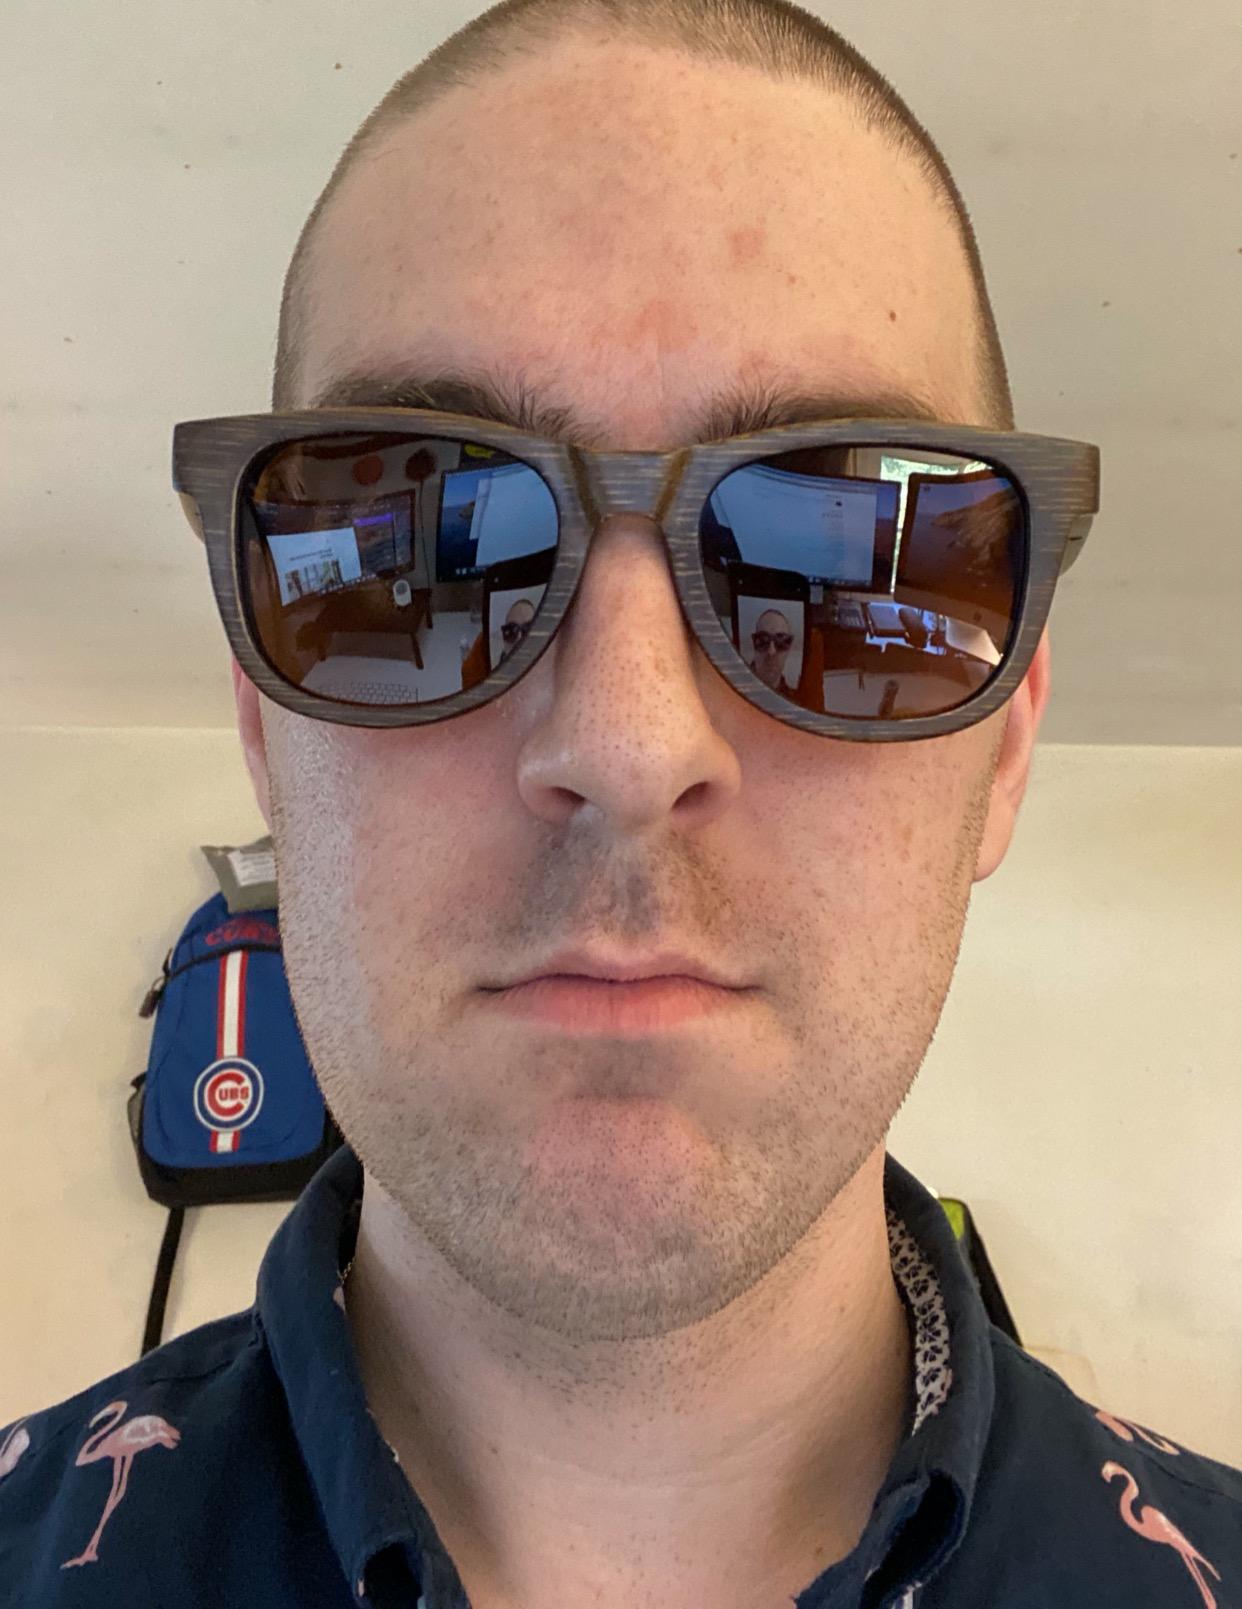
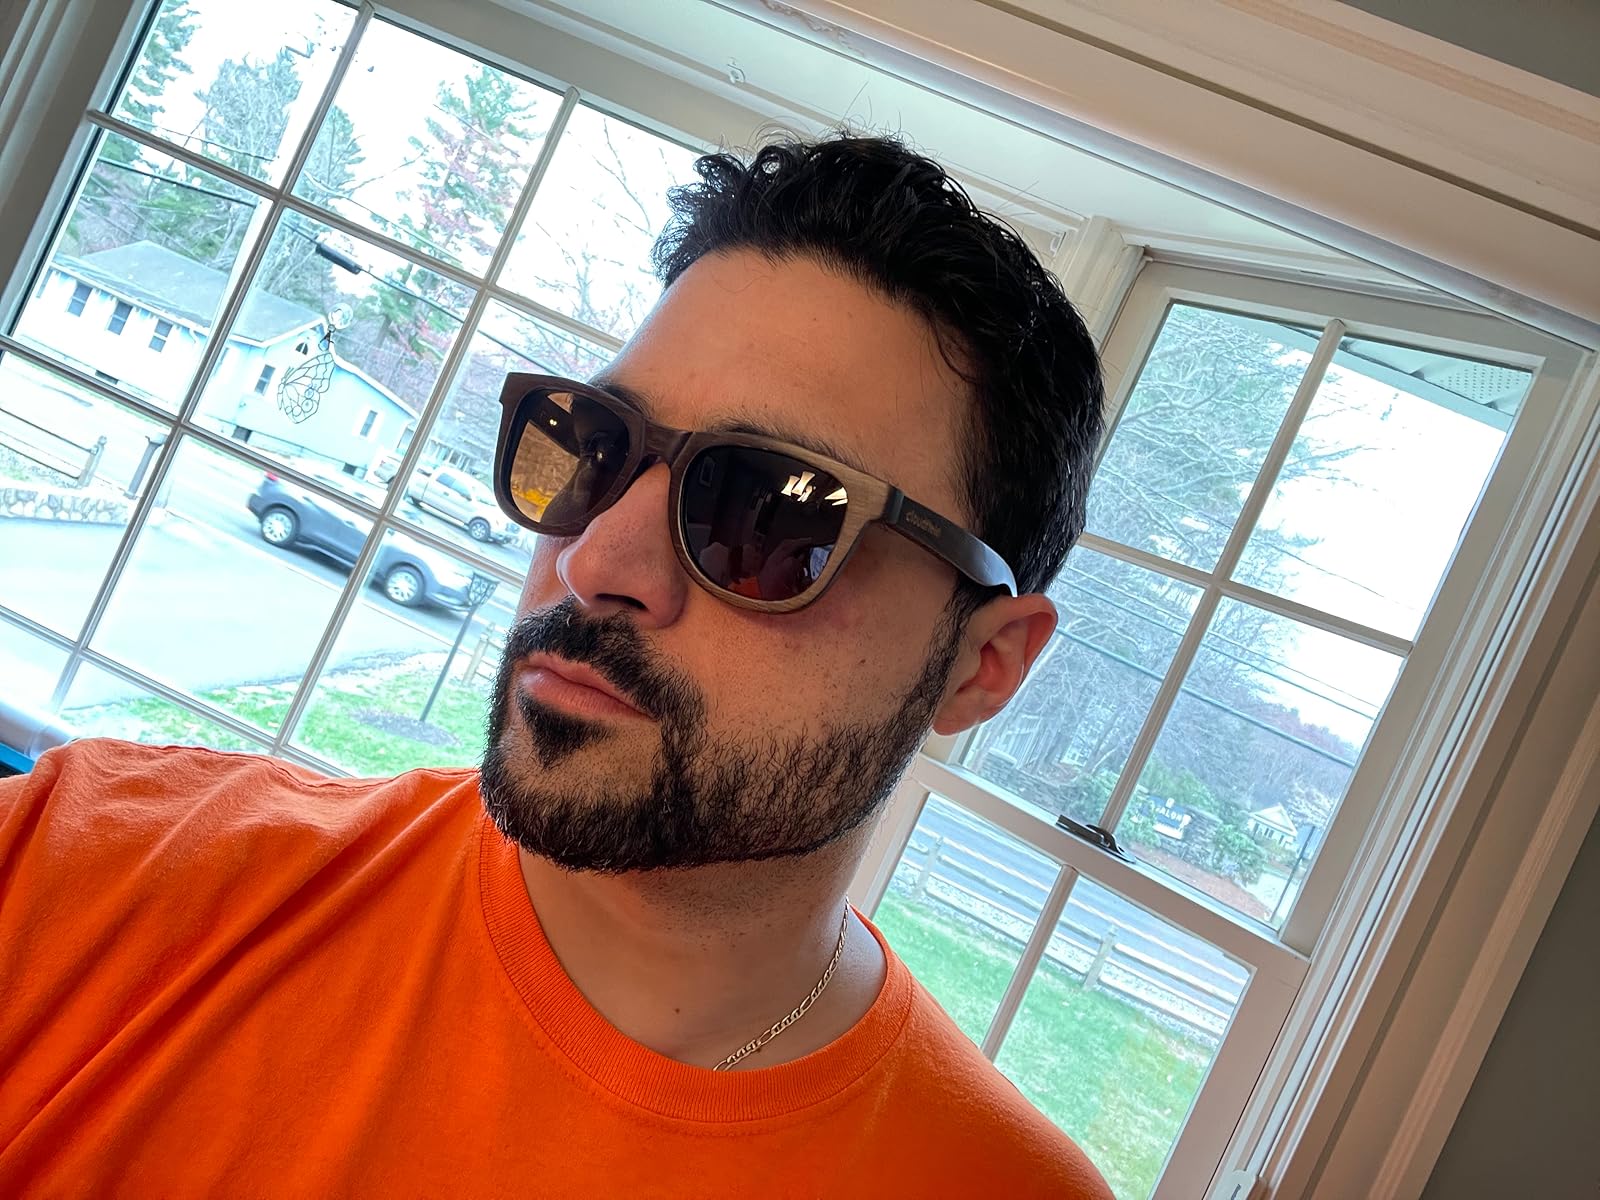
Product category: accessories_sunglasses
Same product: yes